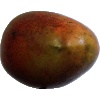
Label: red_mango